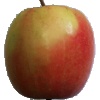
Label: apple_pink_lady